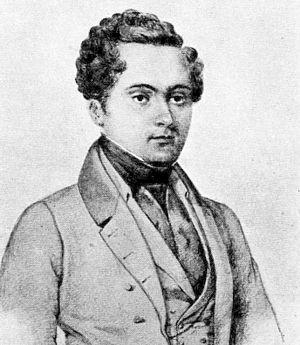
Richard Dybeck est un juriste, antiquaire suédois, et auteur des paroles de l'hymne non officiel de la Suède.